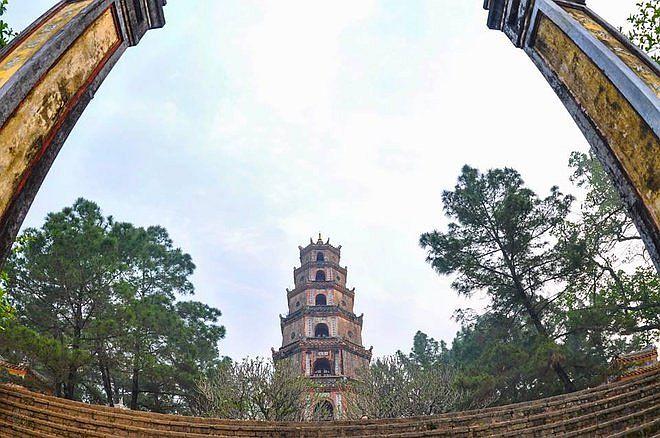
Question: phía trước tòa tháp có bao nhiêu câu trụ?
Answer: phía trước tòa tháp có hai cây trụ